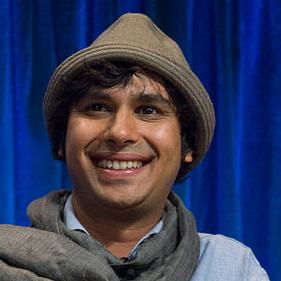
Age: 31